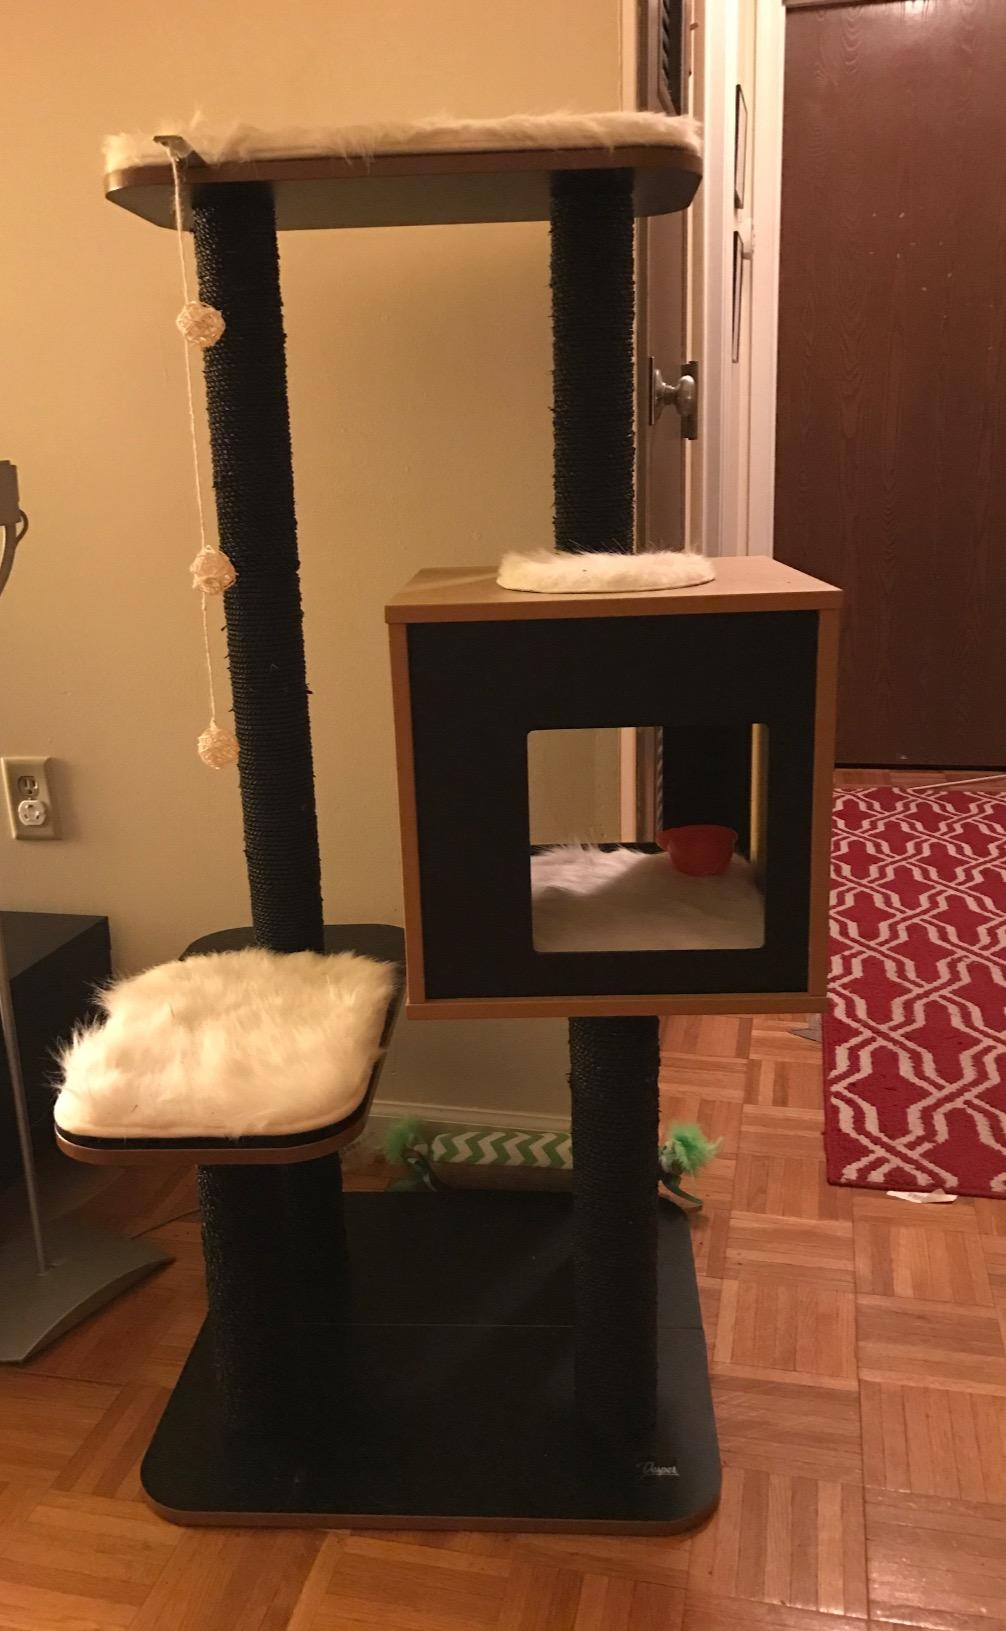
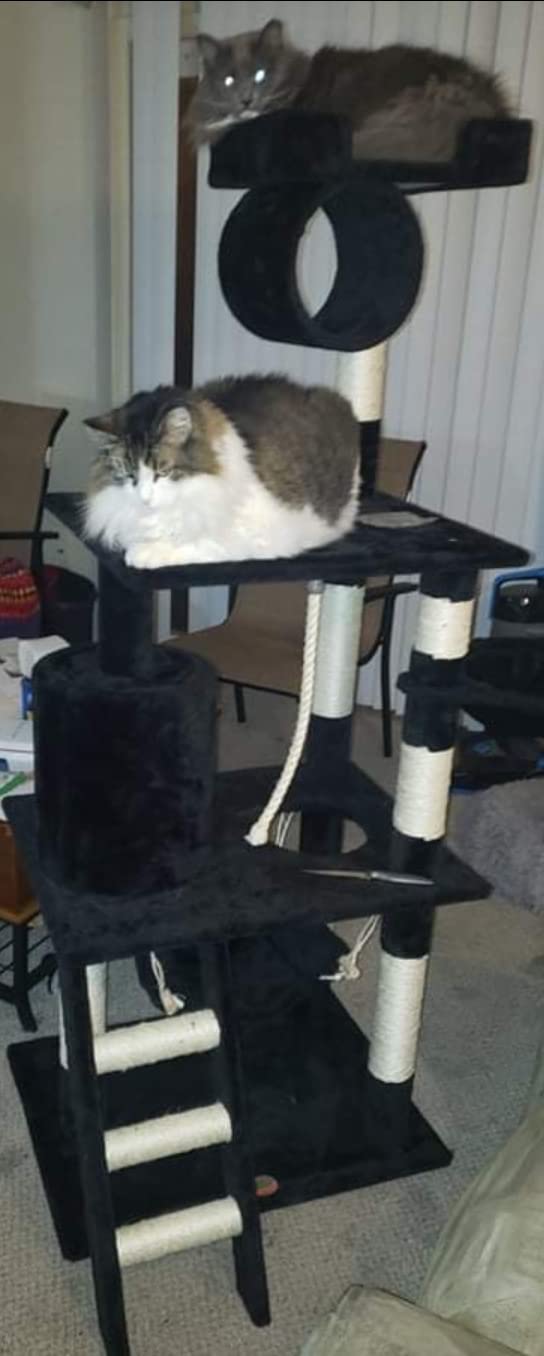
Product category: items_cat tree
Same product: no